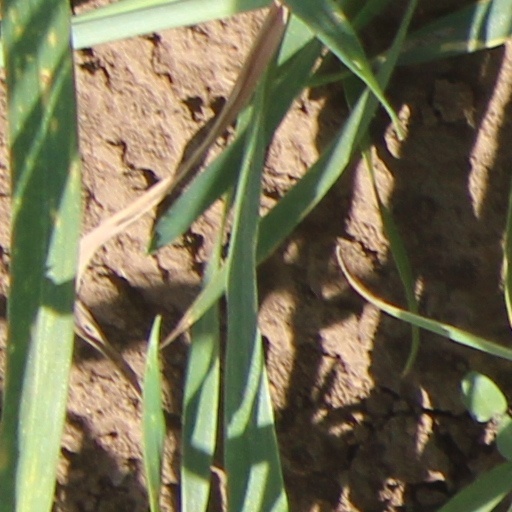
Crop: wheat